Second Battle of Komárom (1849)

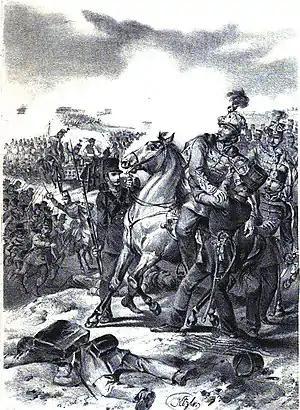
Görgei is wounded in the Battle of Komárom 2 July 1849

Not long before that Görgei received the cavalry of the III corps, sent by General Klapka from the Eastern flank, and now he could use in the planned attack the united hussar units of the II, III and VII corps. With this attack Görgei's plan was to pin the Austrians down in the center, to prevent them from strengthening their wings, and most important, to force them to weaken their wings, especially the Eastern flank, in order to enable the III. corps led by Klapka, to recapture Ószőny. He taught that in the most optimal circumstance his attack can break the enemies center, thanks to this to isolate and destroy Schlik's I corps. Görgei organized the hussar regiments for the attack in the following order: